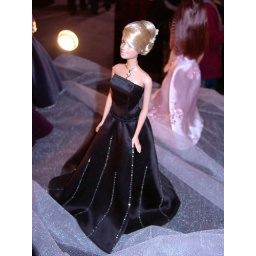
Barbie in black dress